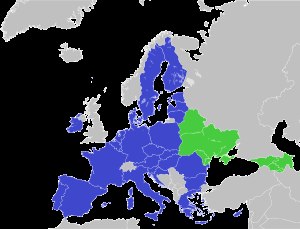
Østpartnerskab
     EU-landene     Østpartnerlandene
Østpartnerskabet er en associeringsaftale, som EU har indgået med de seks tidligere sovjetrepublikker Armenien, Aserbajdsjan, Georgien, Moldova, Ukraine og Hviderusland.